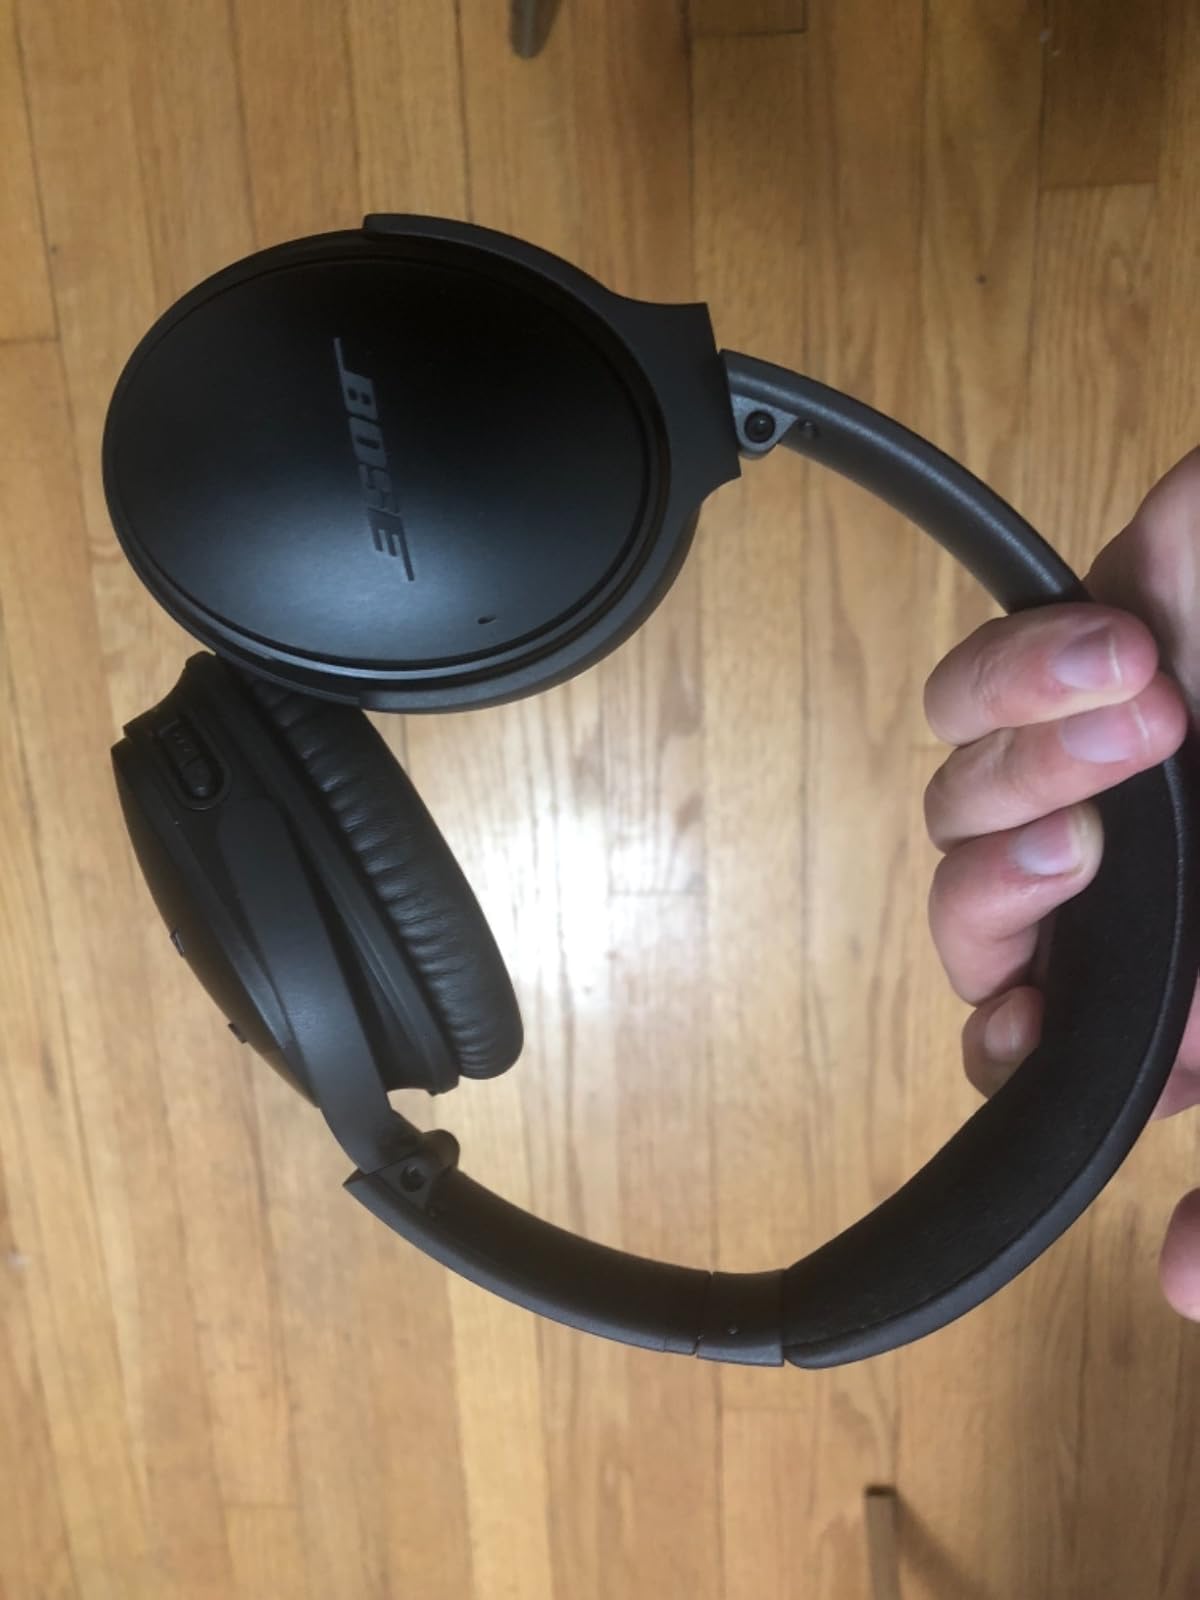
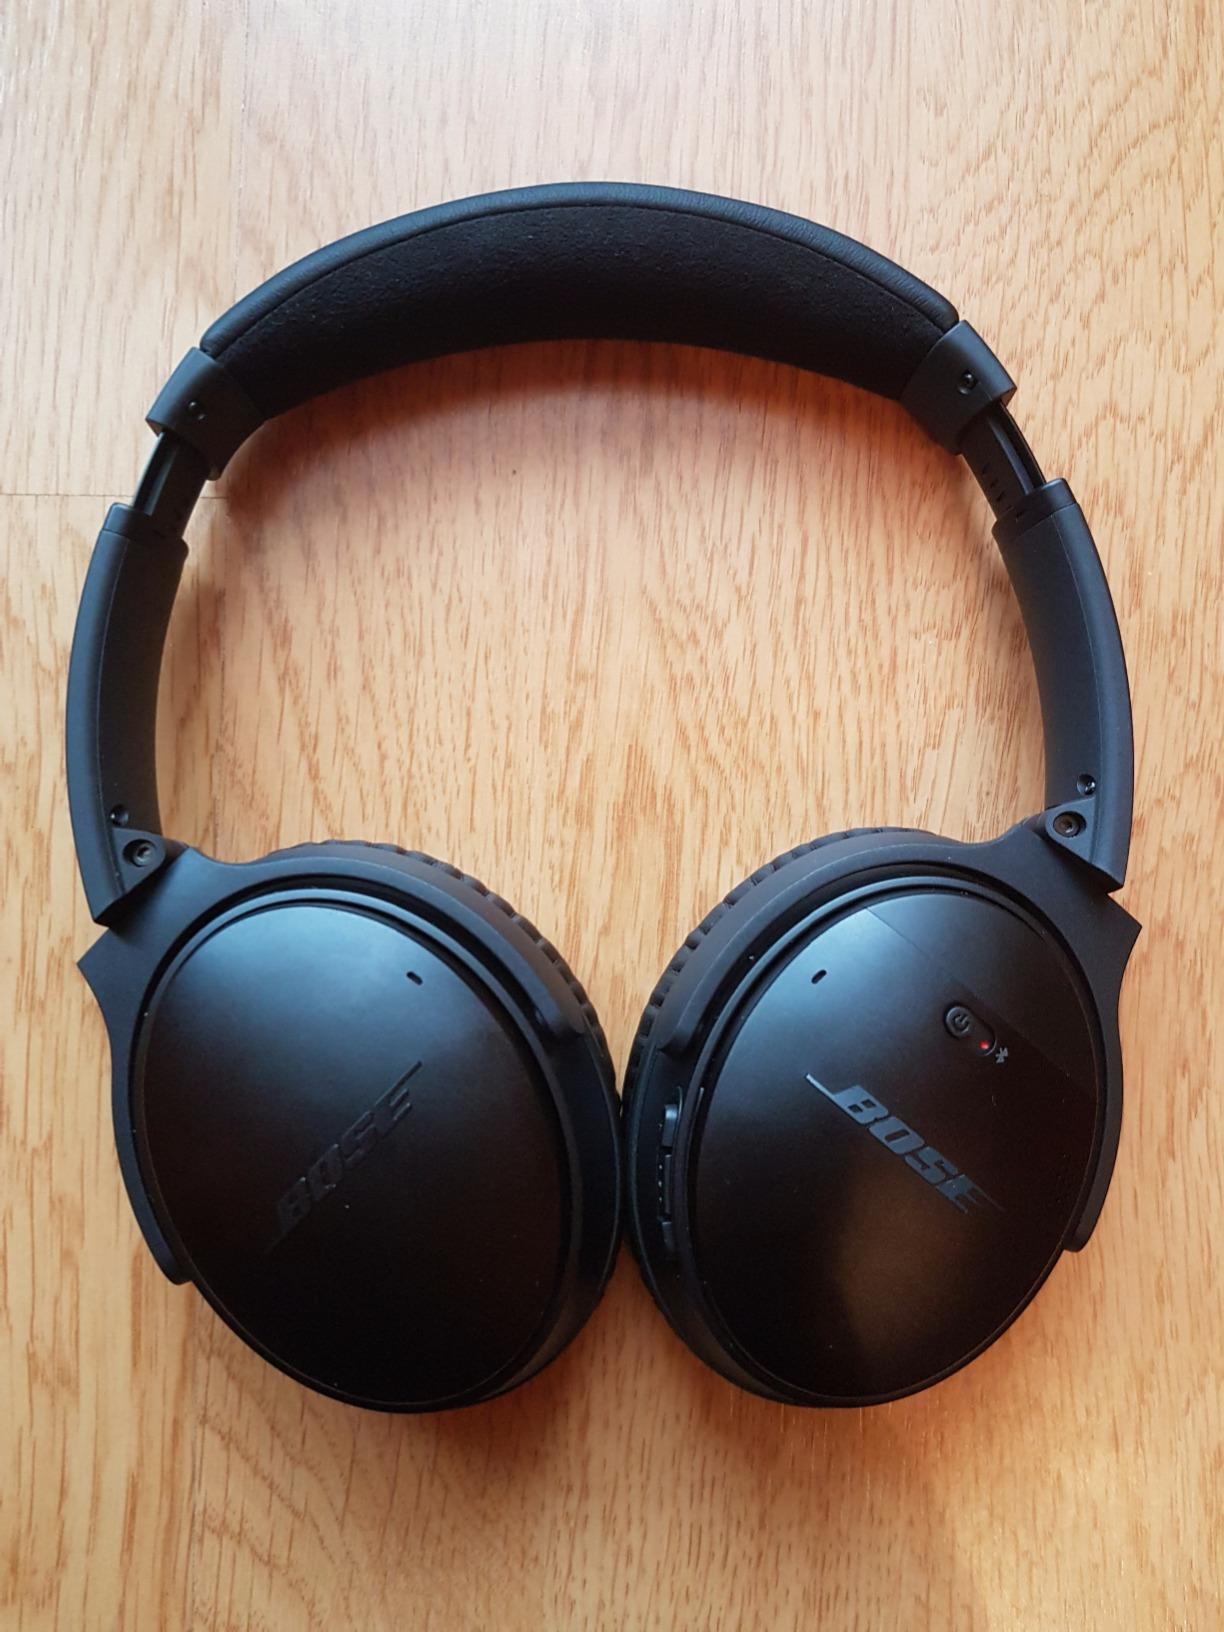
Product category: headphones
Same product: yes